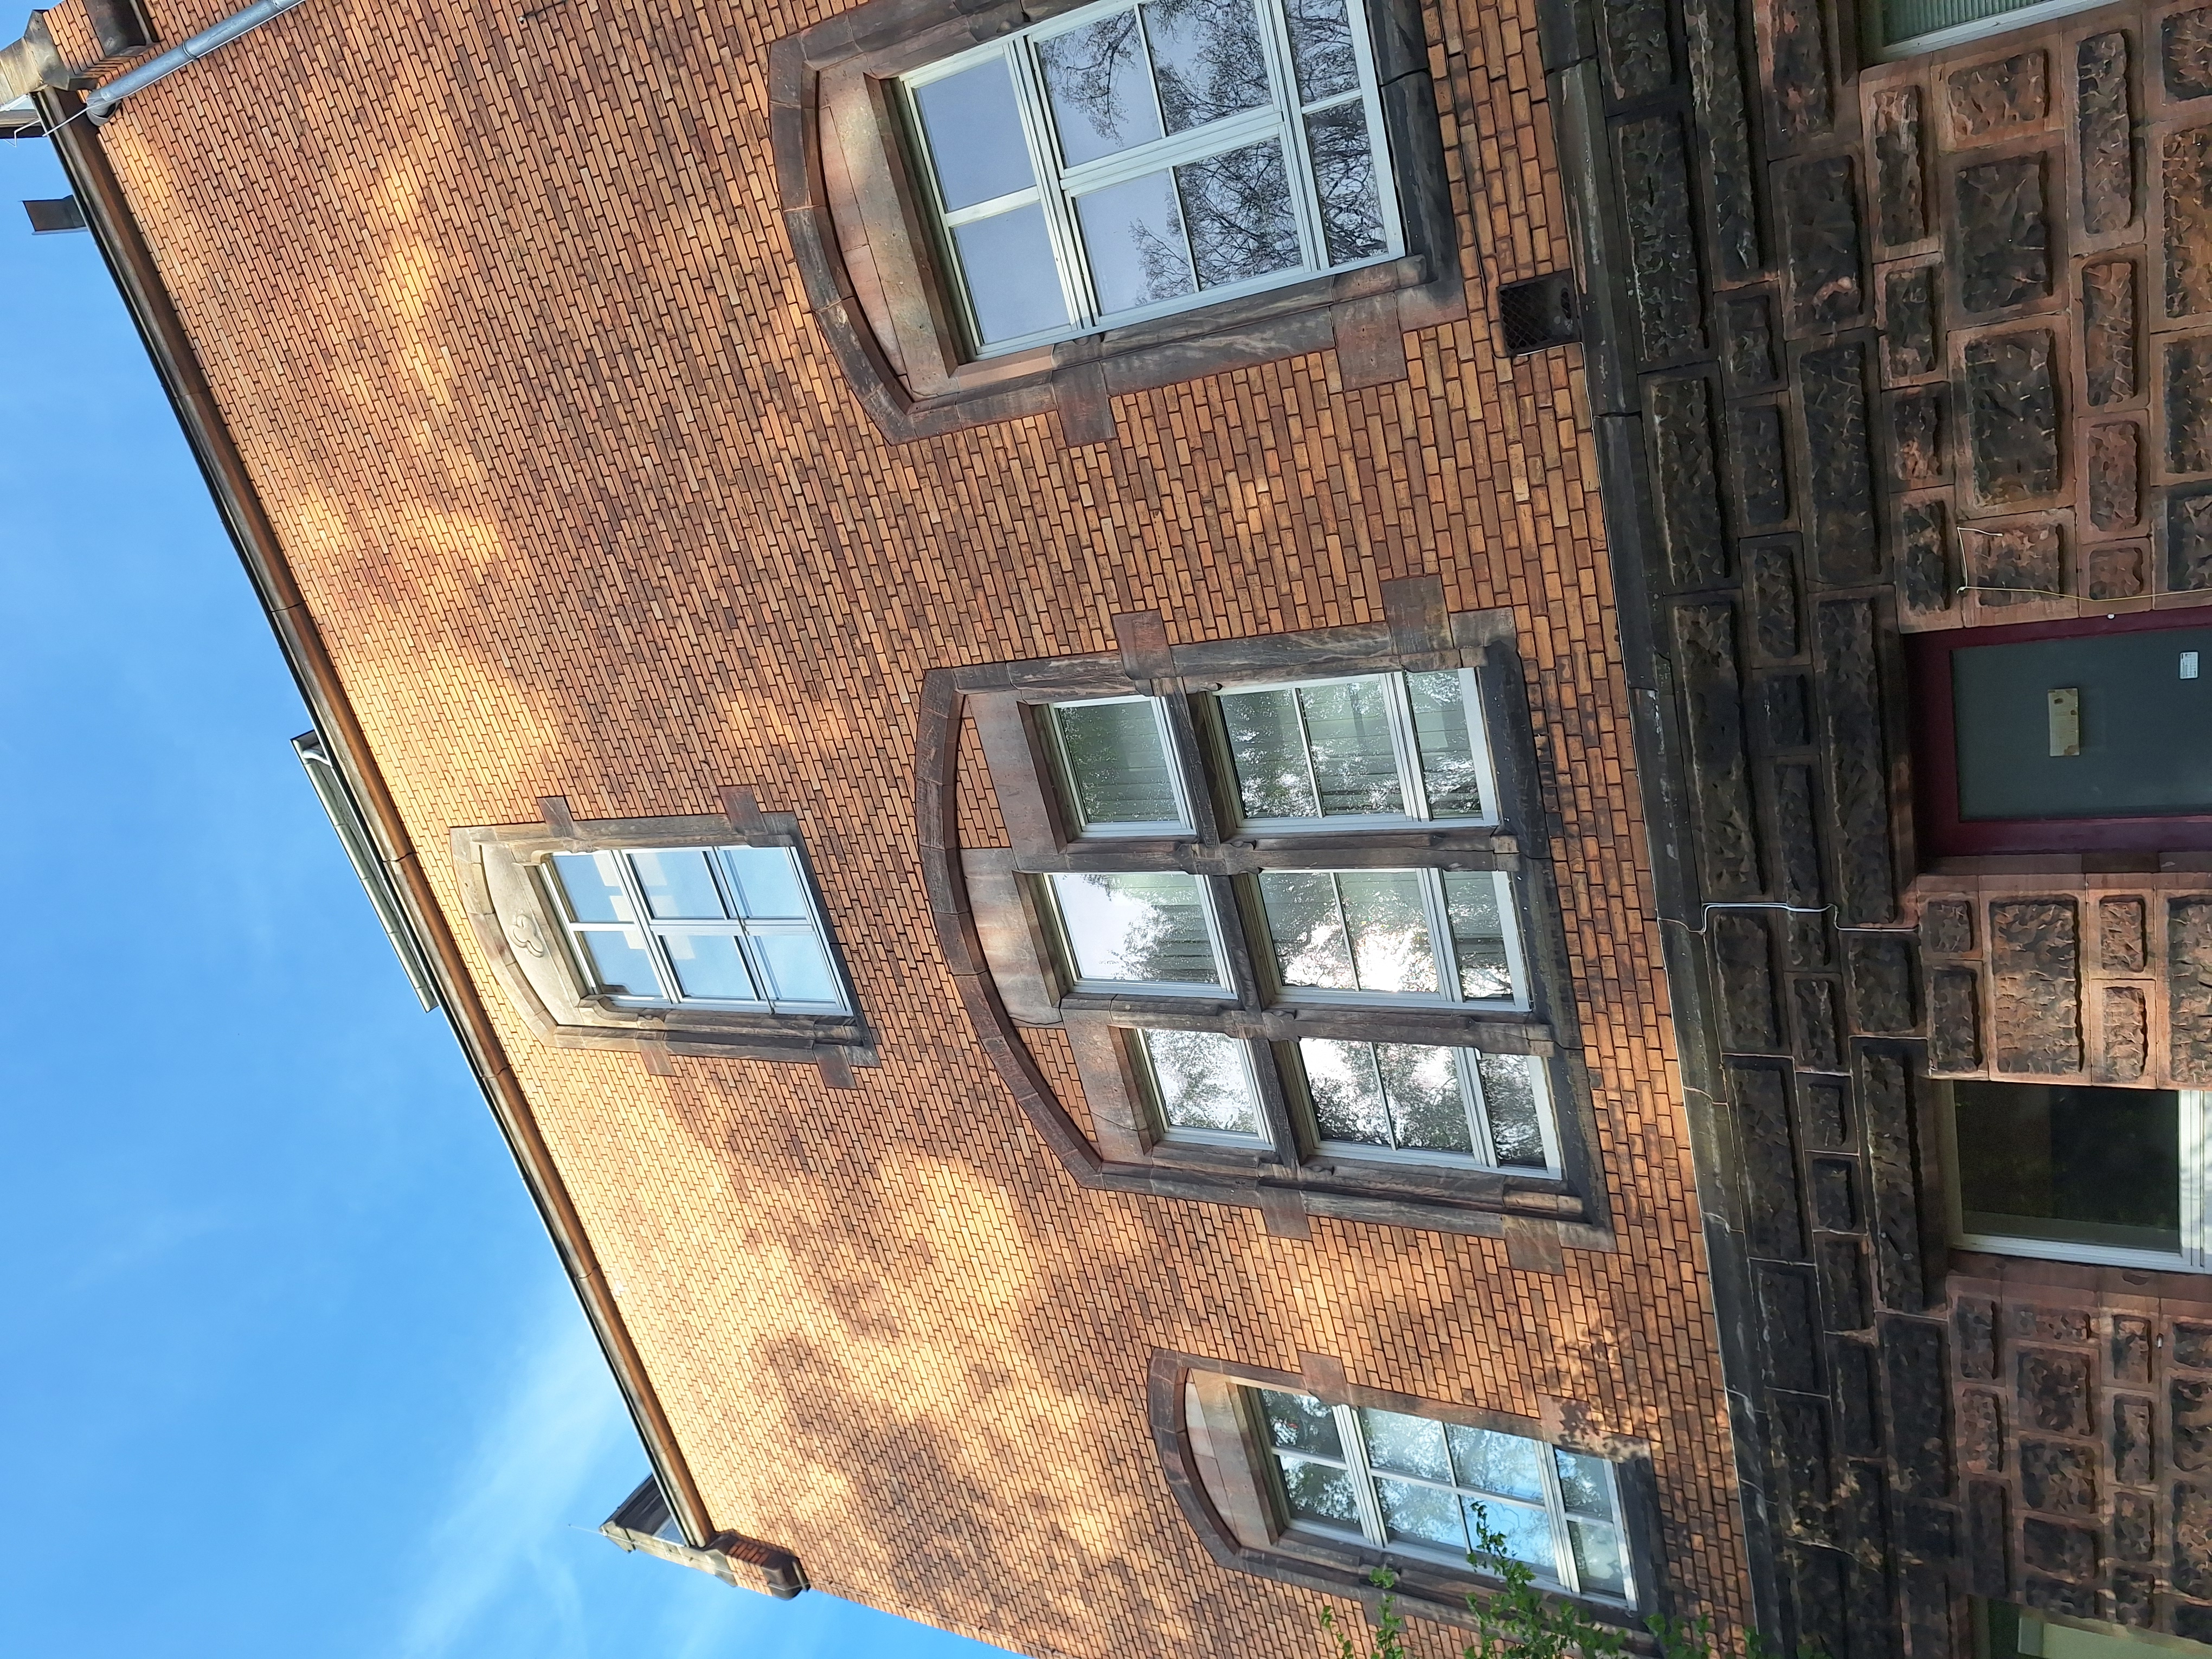
Building: Robert-Koch-Straße 6